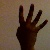
The image shows a hand gesture representing the number 4 in Indian Sign Language.